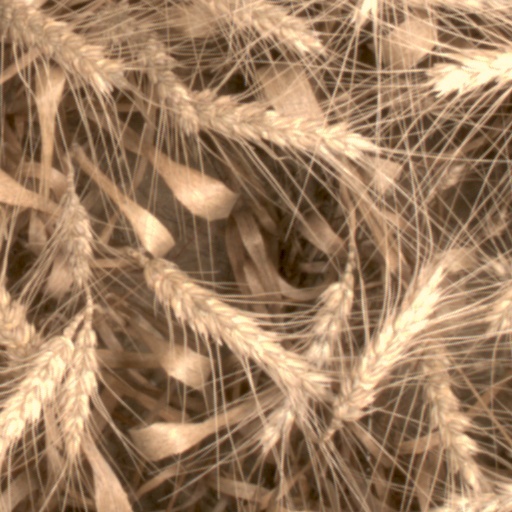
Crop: wheat